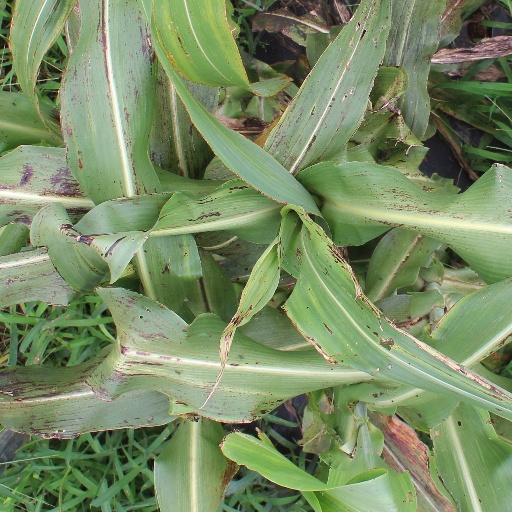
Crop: sorghum